Harsha Walia

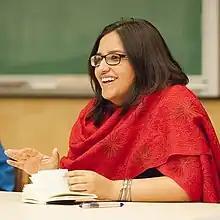
Harsha Walia in 2013

Harsha Walia is a Canadian activist and writer based in Vancouver. She has been involved with No one is illegal, the February 14 Women's Memorial March Committee, the Downtown Eastside Women's Centre, and several Downtown Eastside housing justice coalitions. Walia has been active in immigration politics, Indigenous rights, feminist, anti-racist, anti-statist, and anti-capitalist movements for over a decade. She has also contributed to over thirty academic journals, anthologies, magazines, and newspapers.